Rolf Nerlöv

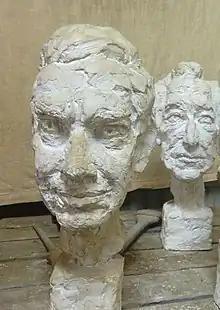
Rolf Nerlöv, sculptures. Portraits of men.

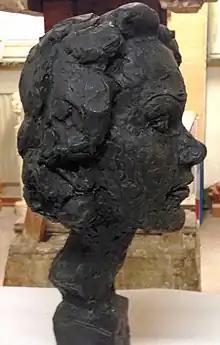
Rolf Nerlöv, sculpture. Portrait of a lady, bronze.

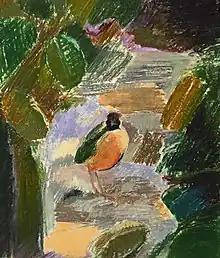
Rolf Nerlöv, painting. Bird, oil pastel.

Rolf Ingvar Nerlöv (January 4, 1940 – June 27, 2015) was a Swedish sculptor, painter and stonemason. He was born in Malmö, in Southern Sweden. When he was 11 he became the apprentice of sculptor Thure Thörn who taught him until he was around 19 years old. He was educated in Copenhagen, at the Royal Danish Academy of Fine Arts 1960-1964, under Gottfred Eickhoff.